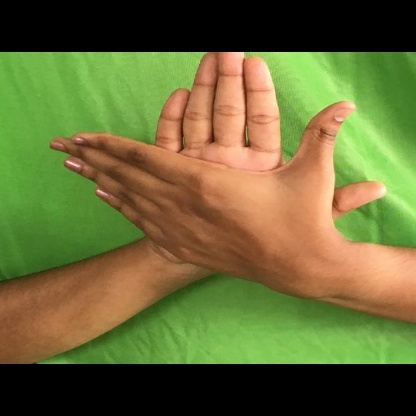
Mudra: Chakra